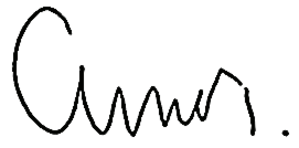
Le traité d'Amsterdam a été signé le 2 octobre 1997 et est entré en vigueur le 1ᵉʳ mai 1999. Il a modifié le traité instituant la Communauté européenne et le traité sur l'Union européenne. Son objectif était de créer un « espace de liberté, de sécurité et de justice », ébauchant le principe d'une coopération judiciaire, qui aura été réaffirmé lors du Conseil européen de Tampere. Dans le traité de Maastricht, il était prévu une révision ultérieure dès 1996, d'où une conférence inter-gouvernementale pour modifier ledit traité.